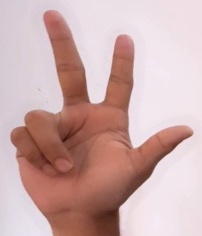
ASL sign: 3